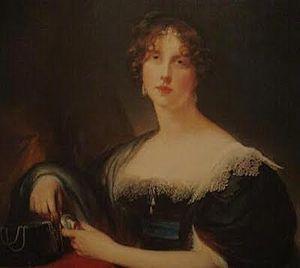
Eliza Courtney était la fille adultérine de l'homme politique britannique et futur Premier ministre Whig Charles Grey et de la célèbre Georgiana, duchesse du Devonshire. Elle fut élevée par ses grands-parents paternels.